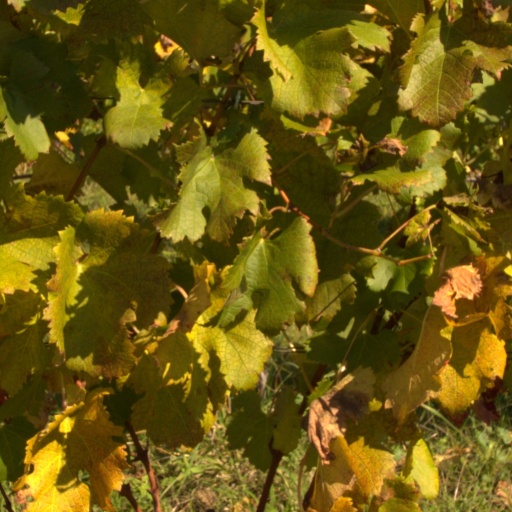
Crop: grape